China–Poland relations

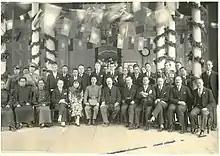
Signing of a friendship, trade and navigation treaty between China and Poland in Nanjing in 1929

In 1918 Poland regained independence after the partitions period, and diplomatic relations between China and Poland began in 1919, but the two countries did not develop a strong relationship due to isolation from one another. A friendship, trade and navigation treaty between China and Poland was signed in Nanjing in 1929 to strengthen and evolve the relations. Ludwik Rajchman, Polish physician and bacteriologist, was an advisor of Chiang Kai-shek and T. V. Soong. The Polish community in Harbin remained strong, until many Poles gradually left for Poland in the 1930s, and the remaining Poles were mostly repatriated to Poland by the Polish government in 1949.